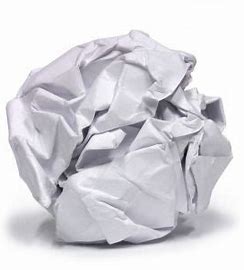
Waste category: paper